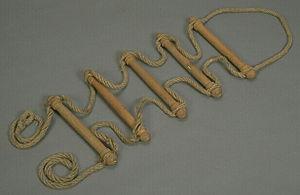
Échelle dont les montants latéraux sont constitués d'une corde maintenant à l'horizontale cinq barreaux en bois de section circulaire.
Le gouffre du Saut de la Pucelle ou gouffre de Roumégouse ou perte de Rignac est une cavité souterraine naturelle. Elle se situe sur le territoire de la commune de Rocamadour, dans le Quercy.